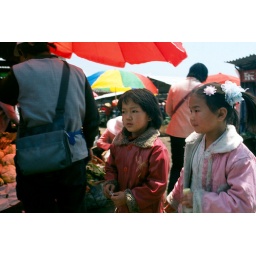
Two girls in the market